Harvey Robinson

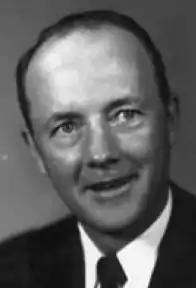

Harvey Leigh Robinson (March 23, 1908 – April 25, 1979) was an American football player and coach. He served as the head coach at the University of Tennessee for two seasons, 1953 and 1954, compiling a career record of 10–10–1. Robinson replaced General Robert Neyland, who retired as head coach for health reasons. Robinson then served as an assistant coach at Florida under Bob Woodruff and then returned to Knoxville to serve on the staff of Bowden Wyatt. Robinson later became a scout for the NFL.